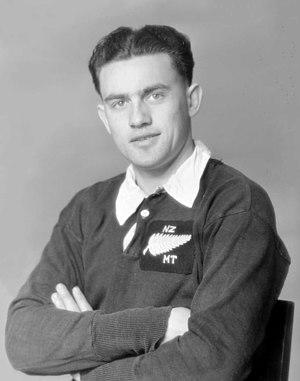
Keith Davis, né le 21 mai 1930 à Whakatane et mort le 2 mars 2019, est un joueur de rugby à XV qui joue avec l'équipe de Nouvelle-Zélande. Il évolue au poste de demi de mêlée.